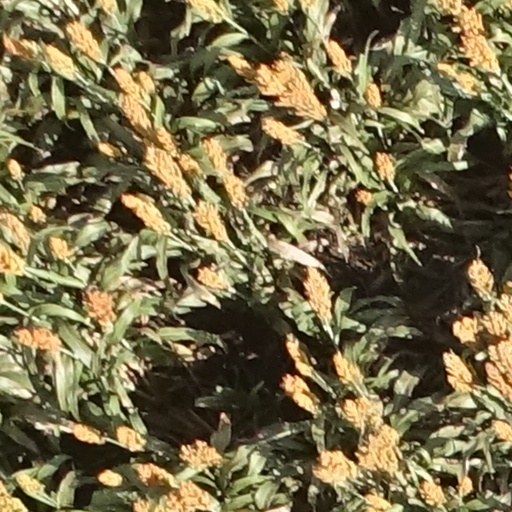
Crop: sorghum